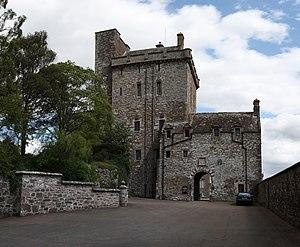
Drummond castle, en Écosse &#x20